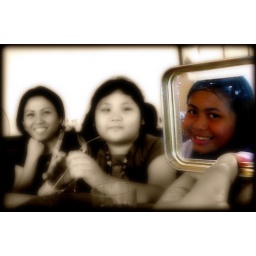
girl in the mirror